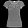
Label: T - shirt / top